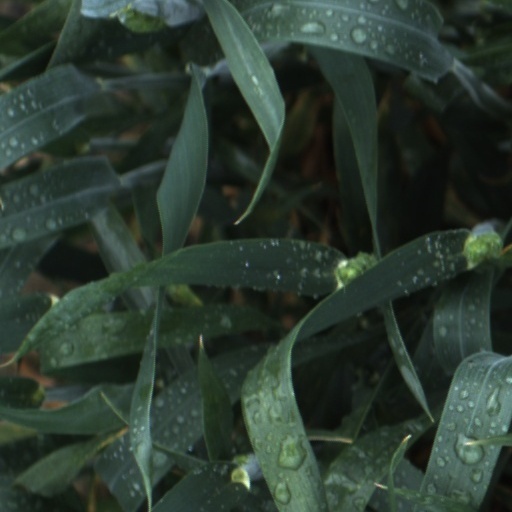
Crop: wheat